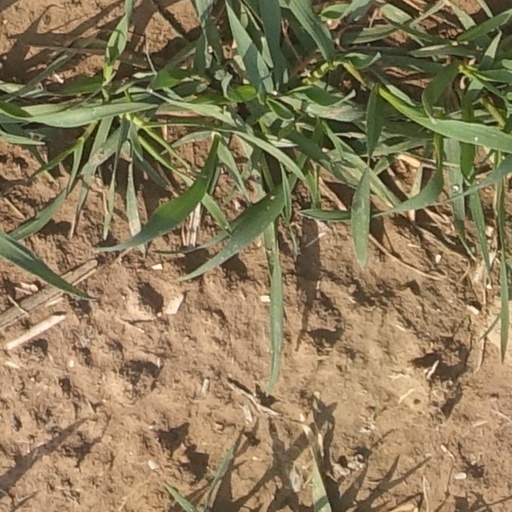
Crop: wheat